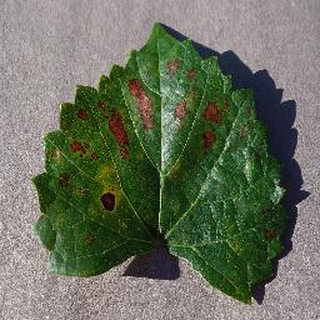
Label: grape_esca_black_measles